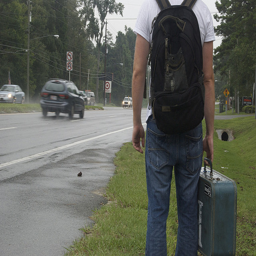
A young man stand with luggage and a backpack by the side of a road.
A person with a back pack and green suit case beside a highway.
A man walks along the street with a suitcase and backpack.
A man standing by the road with a suitcase and backpack.
A man with a briefcase hitchhiking down a road.